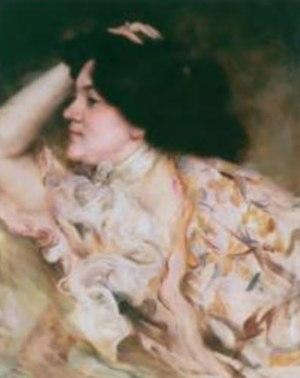
Portrait d'Erma Bossi par Carlo Wostry, conservé au Musée Revoltella de Trieste
Erma Bossi, née Erminia Bosich à Pula, le 9 juin 1875 et morte le 14 avril 1952 à Cesano Boscone, Milan, Italie est une peintre italienne qui a fait partie du mouvement artistique expressionniste Der blaue Reiter au début du XXᵉ siècle.